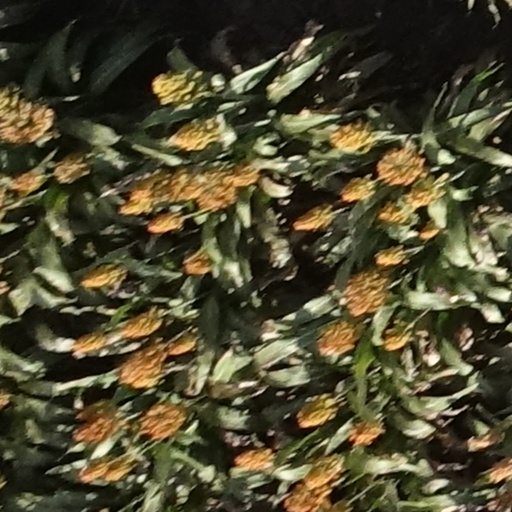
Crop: sorghum